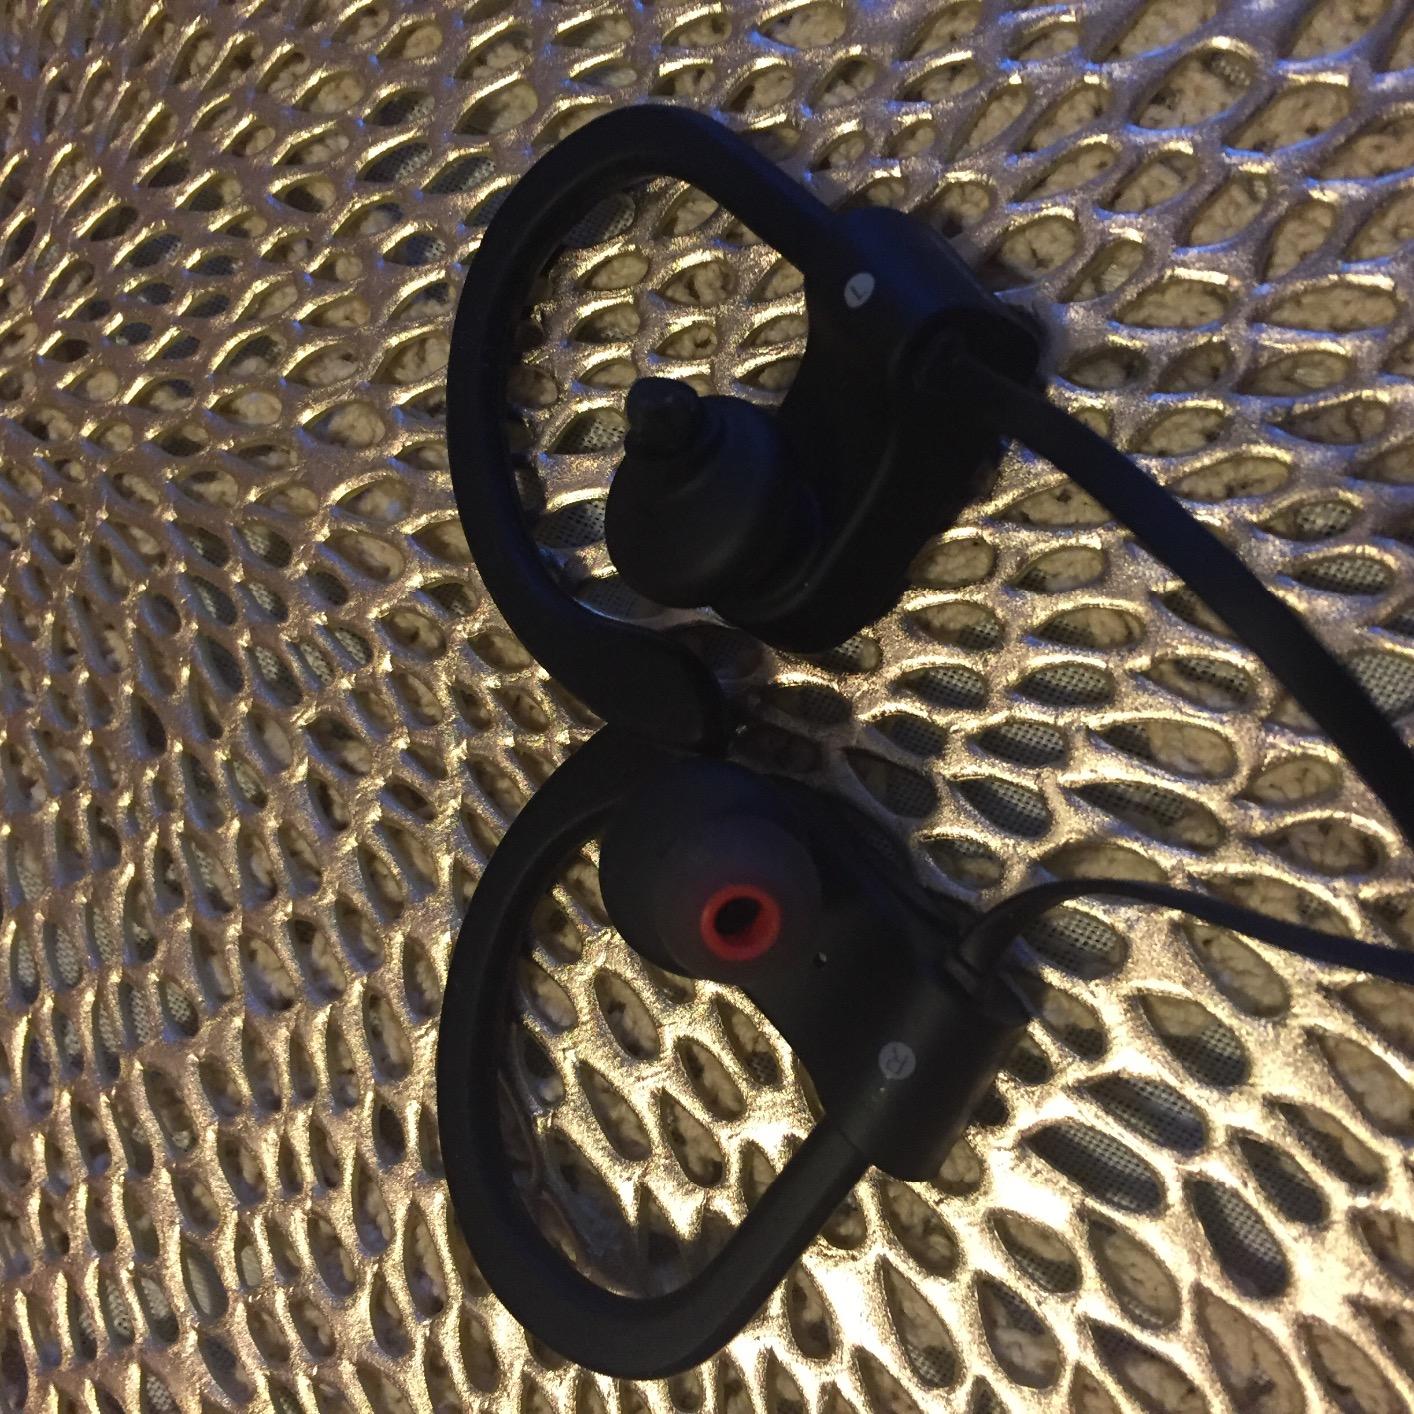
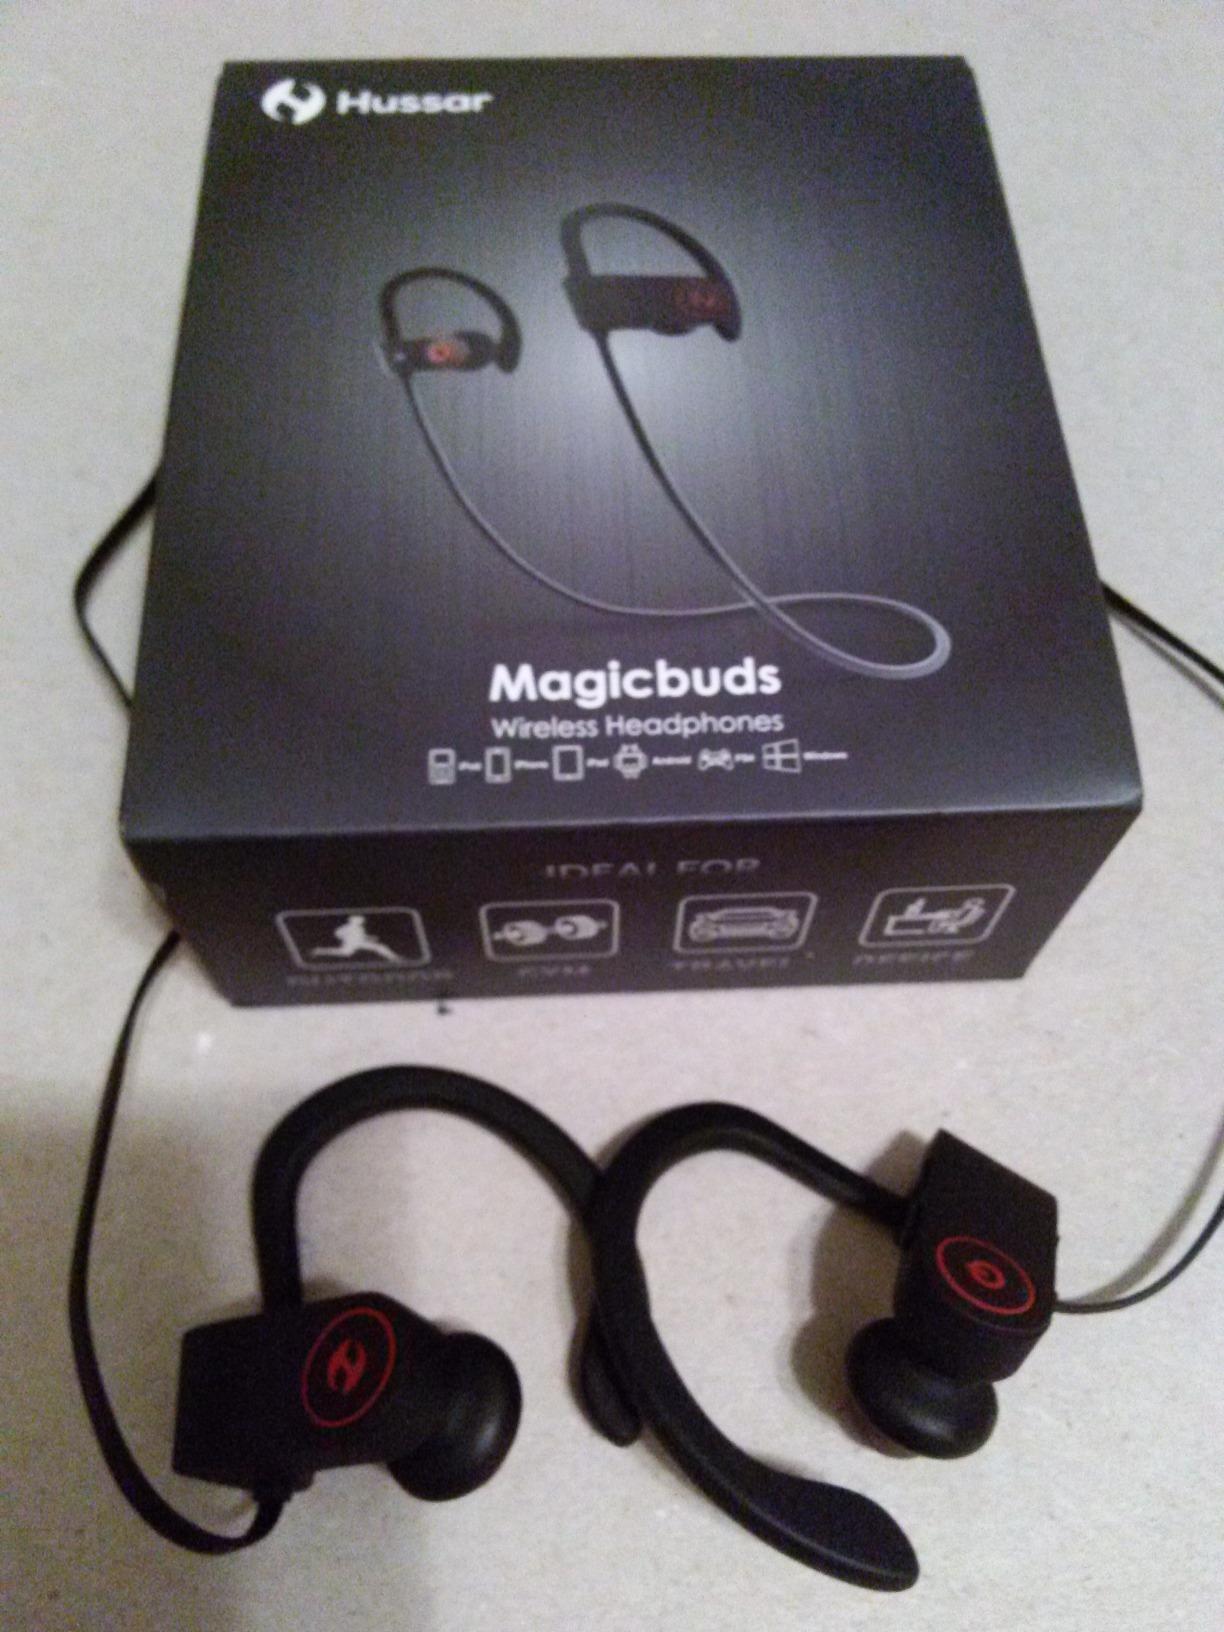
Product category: headphones
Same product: yes